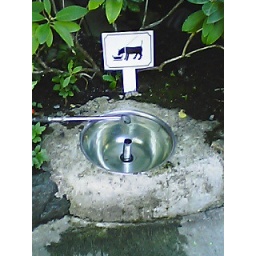
water for dog in Victoria